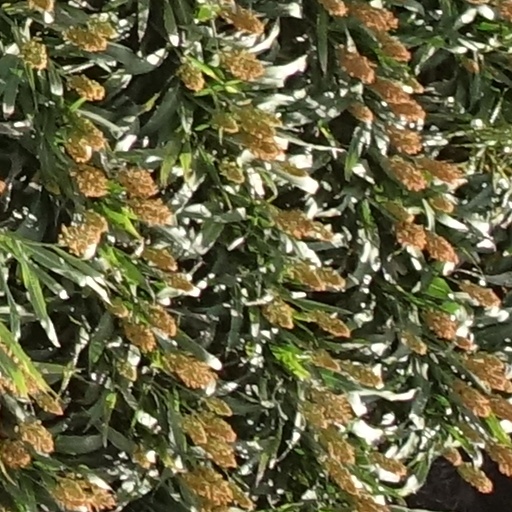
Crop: sorghum